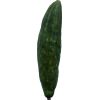
Label: Cucumber 3